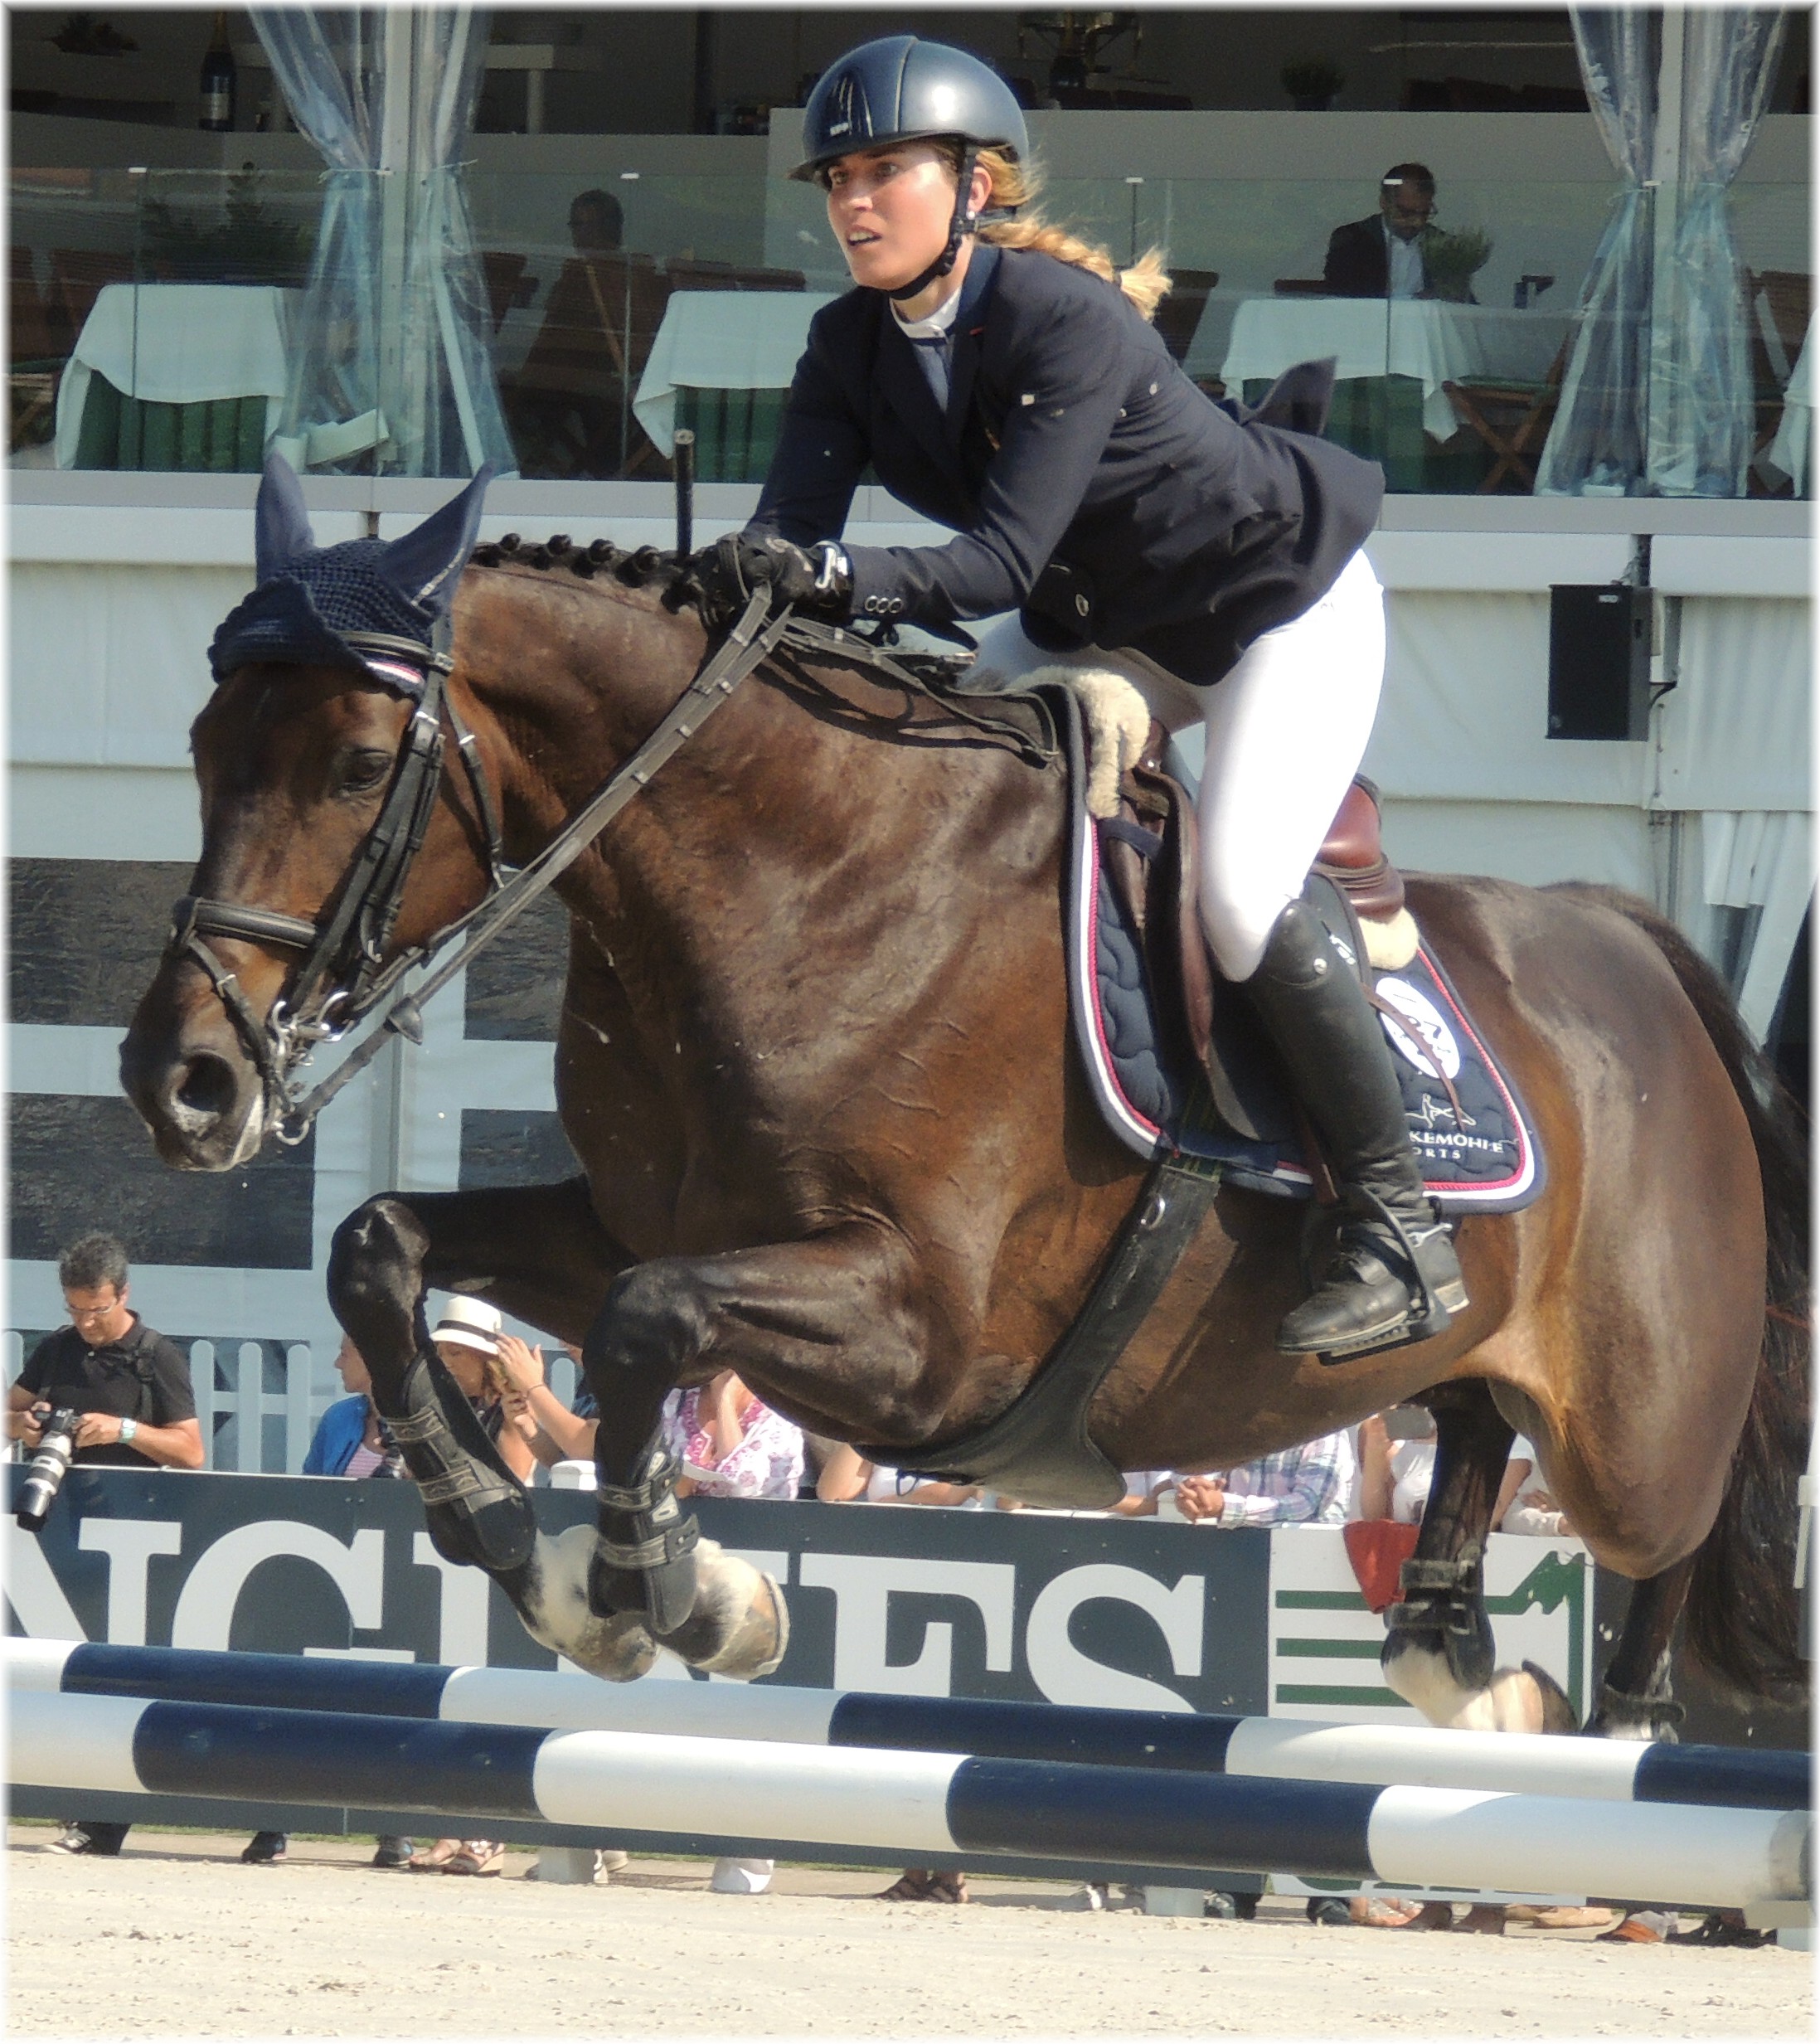
people, sport, animal, jumping, europe, horse, rein, stallion, bridle, spain, espagne, sports, europa, gente, mare, galicia, jockey, caballos, espanha, salto, deporte, espana, galiza, xente, competicion, arteixo, casasnovas, corunna, galice, larin, concurso, cabalos, lacoruna, western riding, acoru a, coru a, provinciacoru a, equestrianism, equitation, dressage, physical exercise, eventing, show jumping, horse like mammal, human action, horse harness, animal sports, english riding, equestrian sport, reining, hunt seat, western pleasure, modern pentathlon, animal training